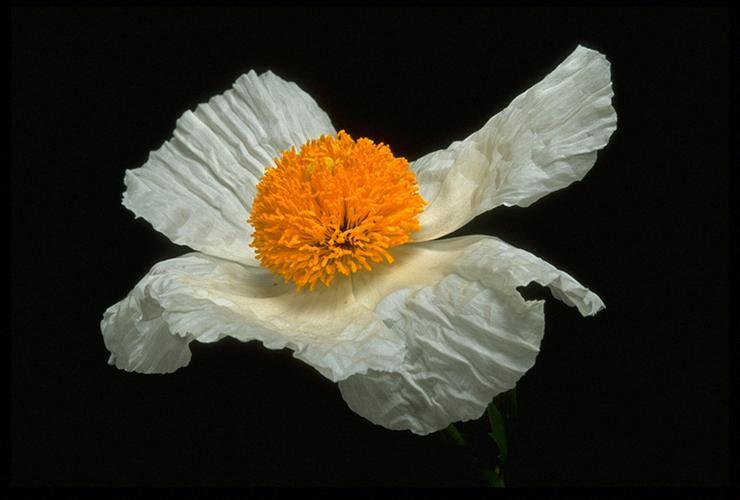
Label: tree poppy